Samurai Gunn

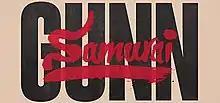
Logo

Samurai Gunn is a 2D action video game developed by Beau Blyth and Doseone and originally published by Maxistentialism (though it is currently being self-published). The game was released for Microsoft Windows in 2013, OS X in 2015, and a planned PlayStation 4 and PlayStation Vita version were announced but never released. A sequel, "Samurai Gunn 2", was released in early access via Steam on 20 July 2021, and is currently in development for Microsoft Windows, Nintendo Switch, and PlayStation 5.